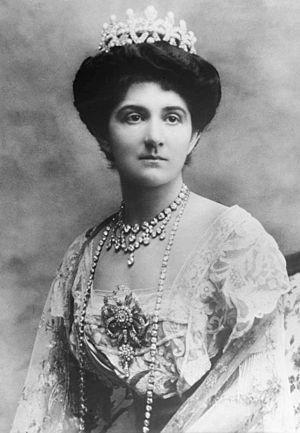
Hélène de Monténégro fut l'épouse de Victor-Emmanuel III, empereur d'Éthiopie, roi d'Italie et d'Albanie qui abdiqua en 1946 en faveur de leur fils Humbert II d'Italie. Elle est également la mère de la reine Jeanne de Bulgarie et de la landgravine Mafalda de Hesse-Cassel qui mourut prématurèment dans un camp de concentration nazi.
Cet article présente, par ordre chronologique de naissance, les principales personnalités féminines ayant appartenu à la Maison de Savoie, par naissance ou par mariage.